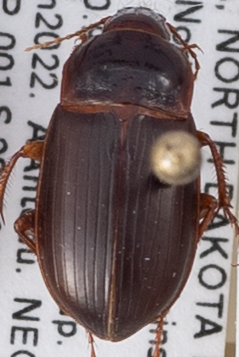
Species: Amara obesa
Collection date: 2022-06-14
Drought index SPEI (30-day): -0.17
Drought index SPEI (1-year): -0.17
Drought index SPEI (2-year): -1.45